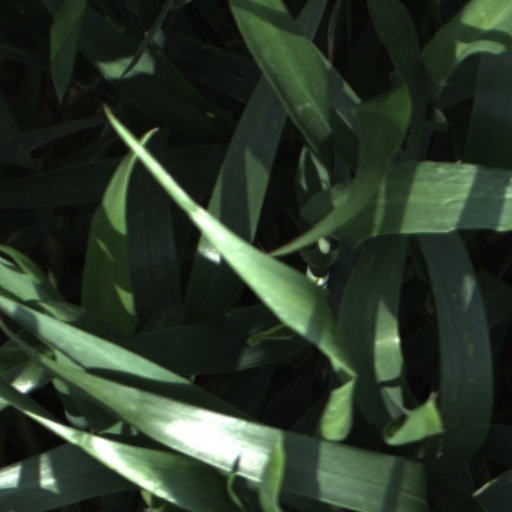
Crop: wheat